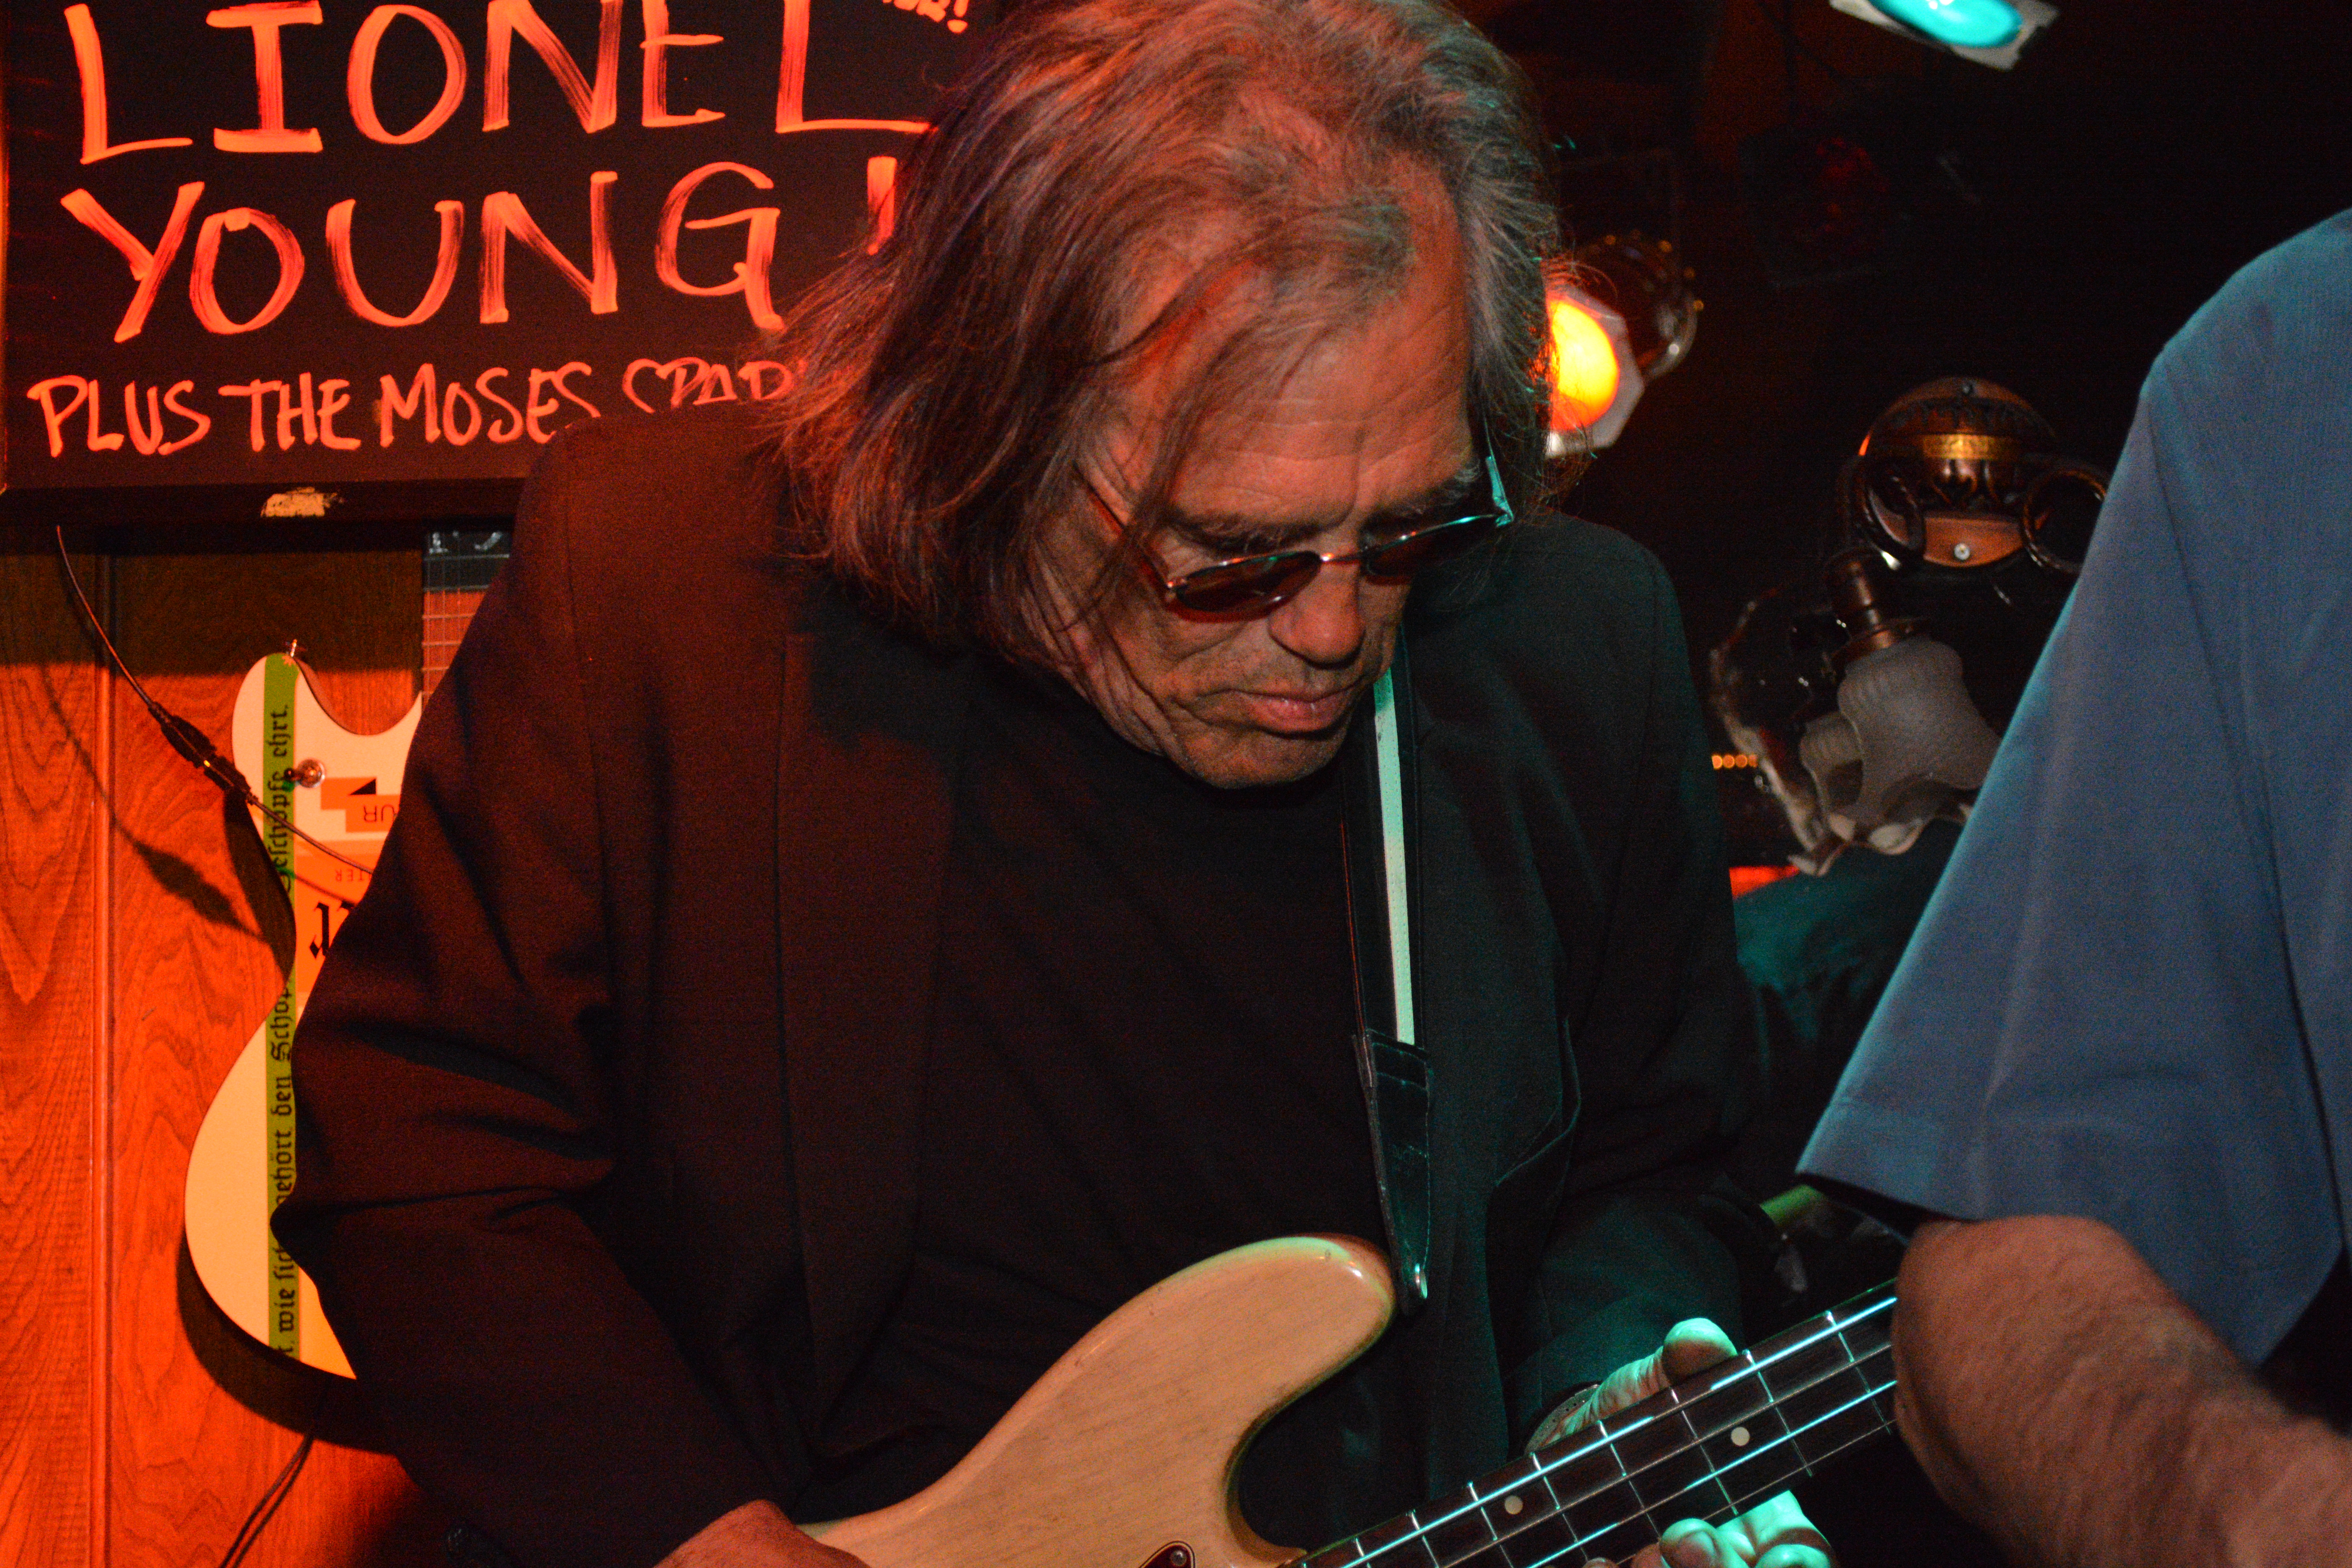
music, guitar, concert, musician, performance, singing, guitarist, entertainment, singer songwriter